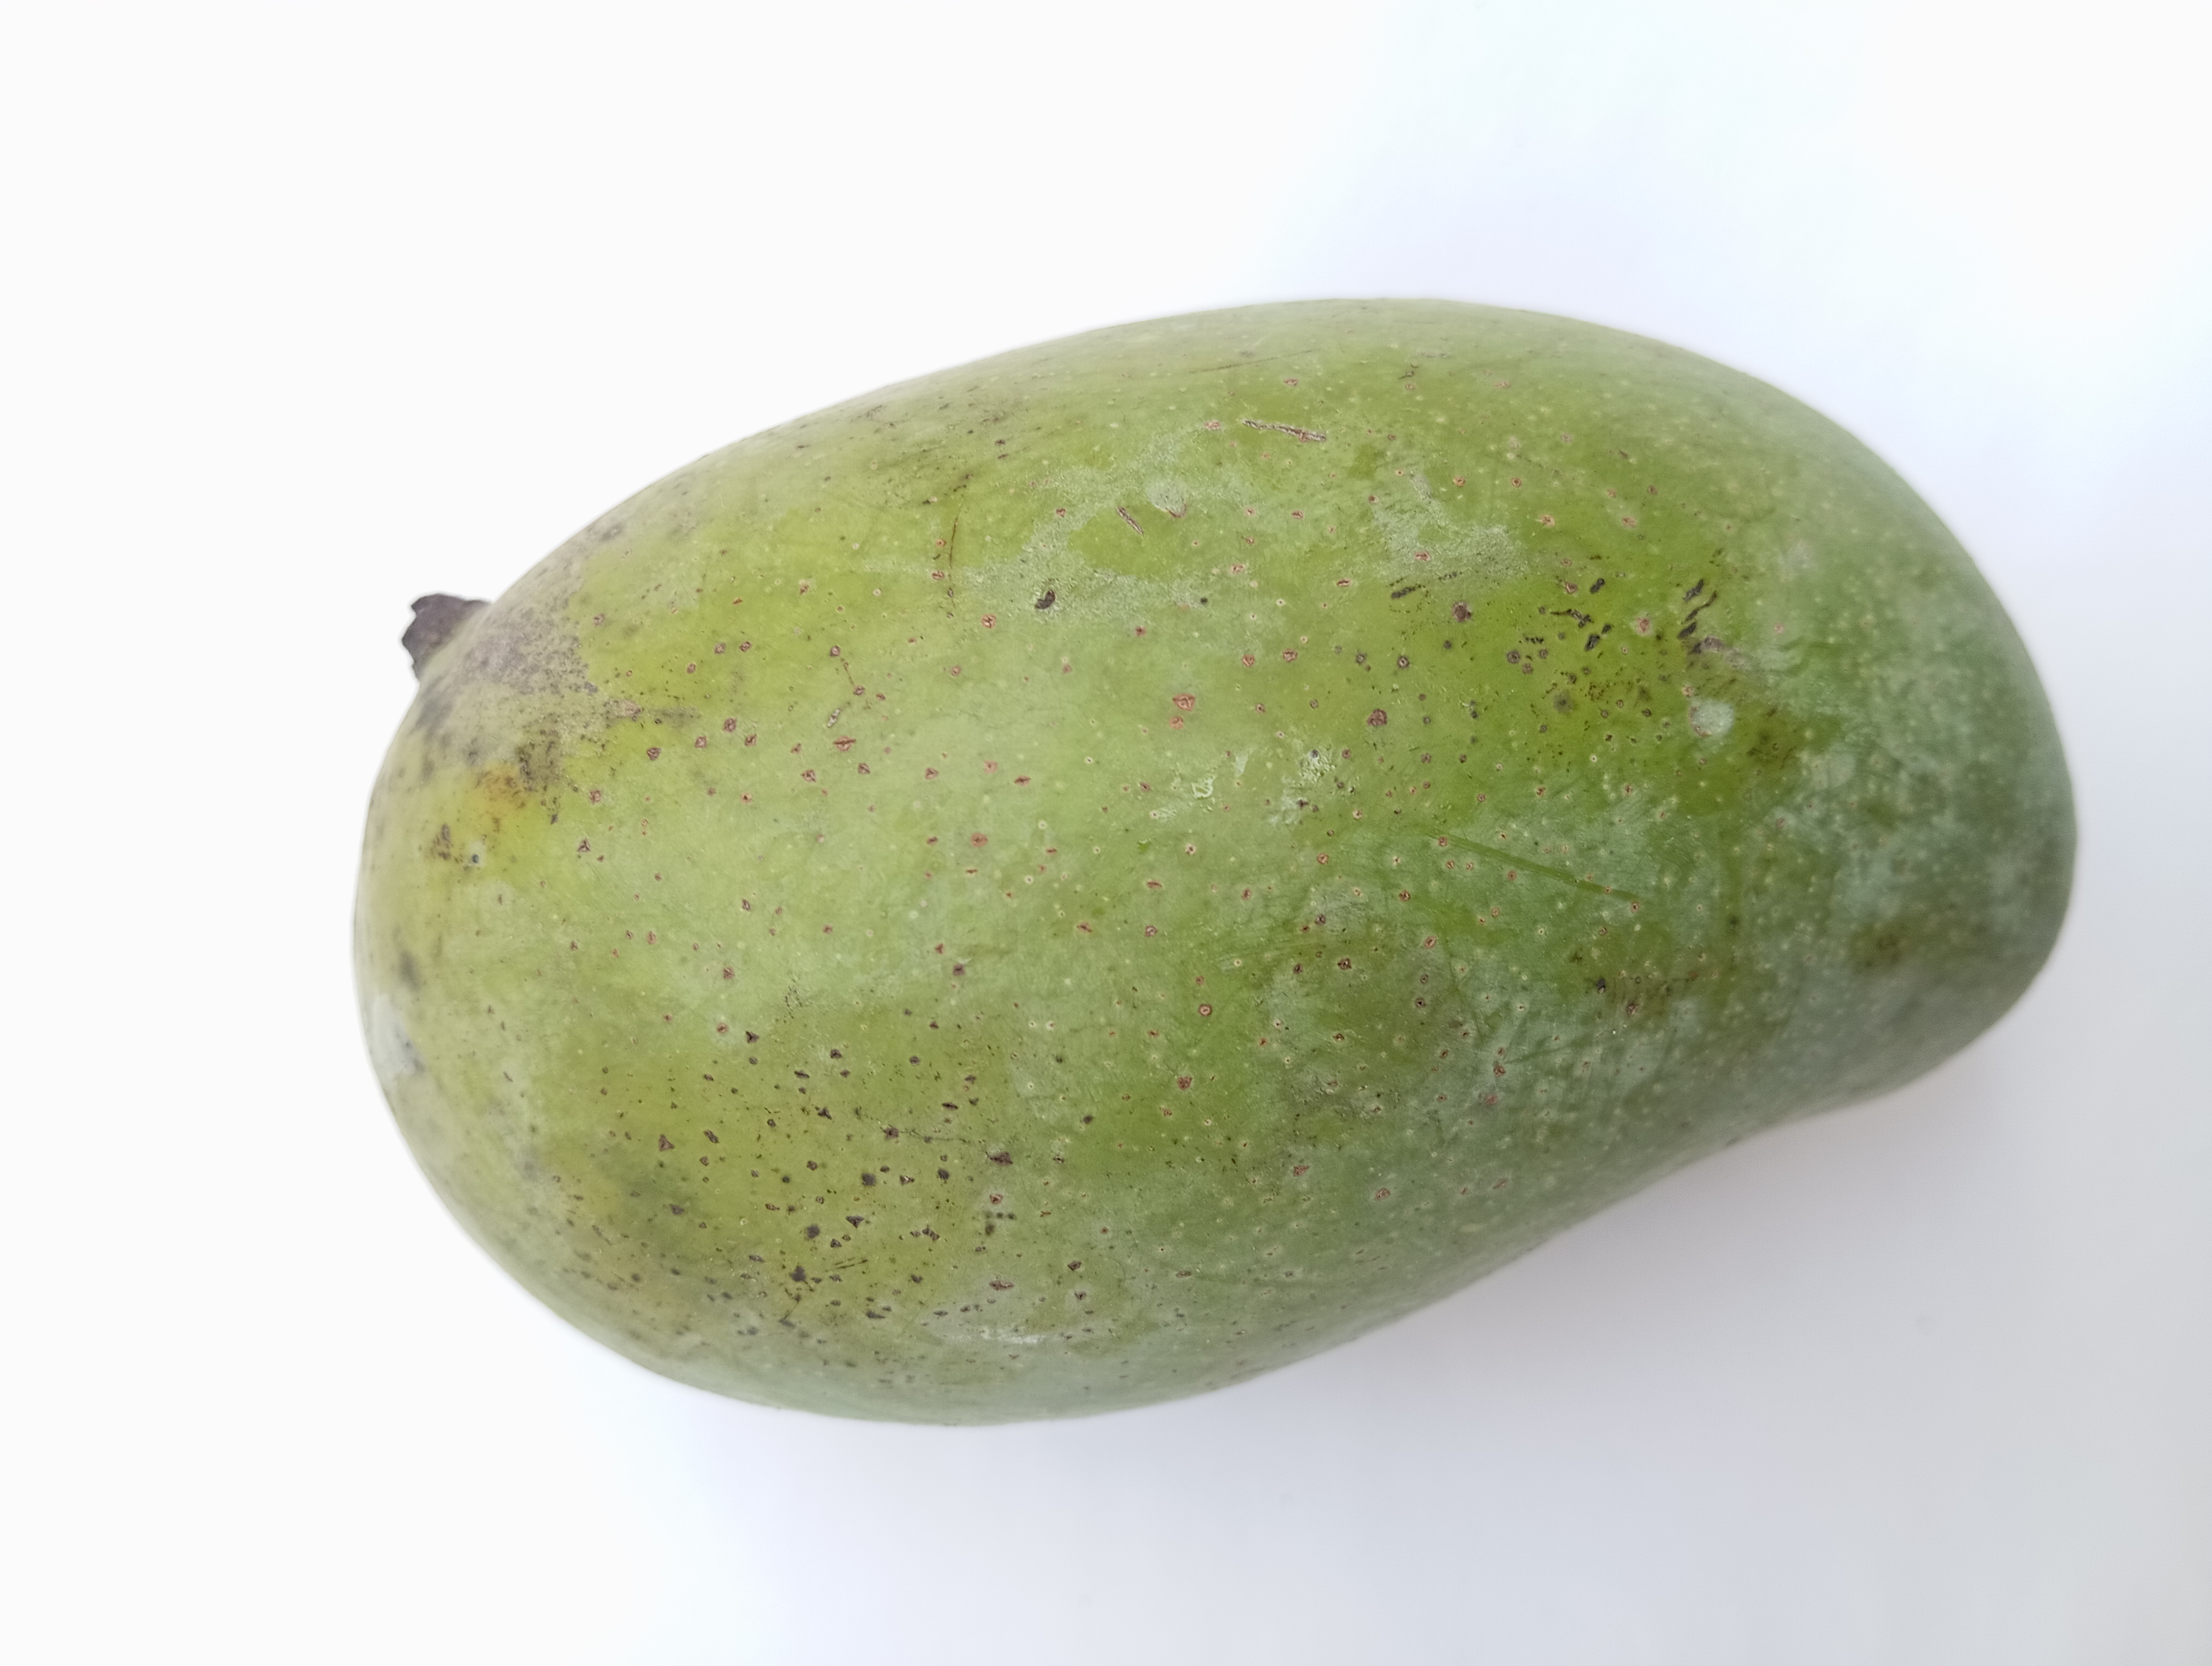
Mango variety: Amrapali